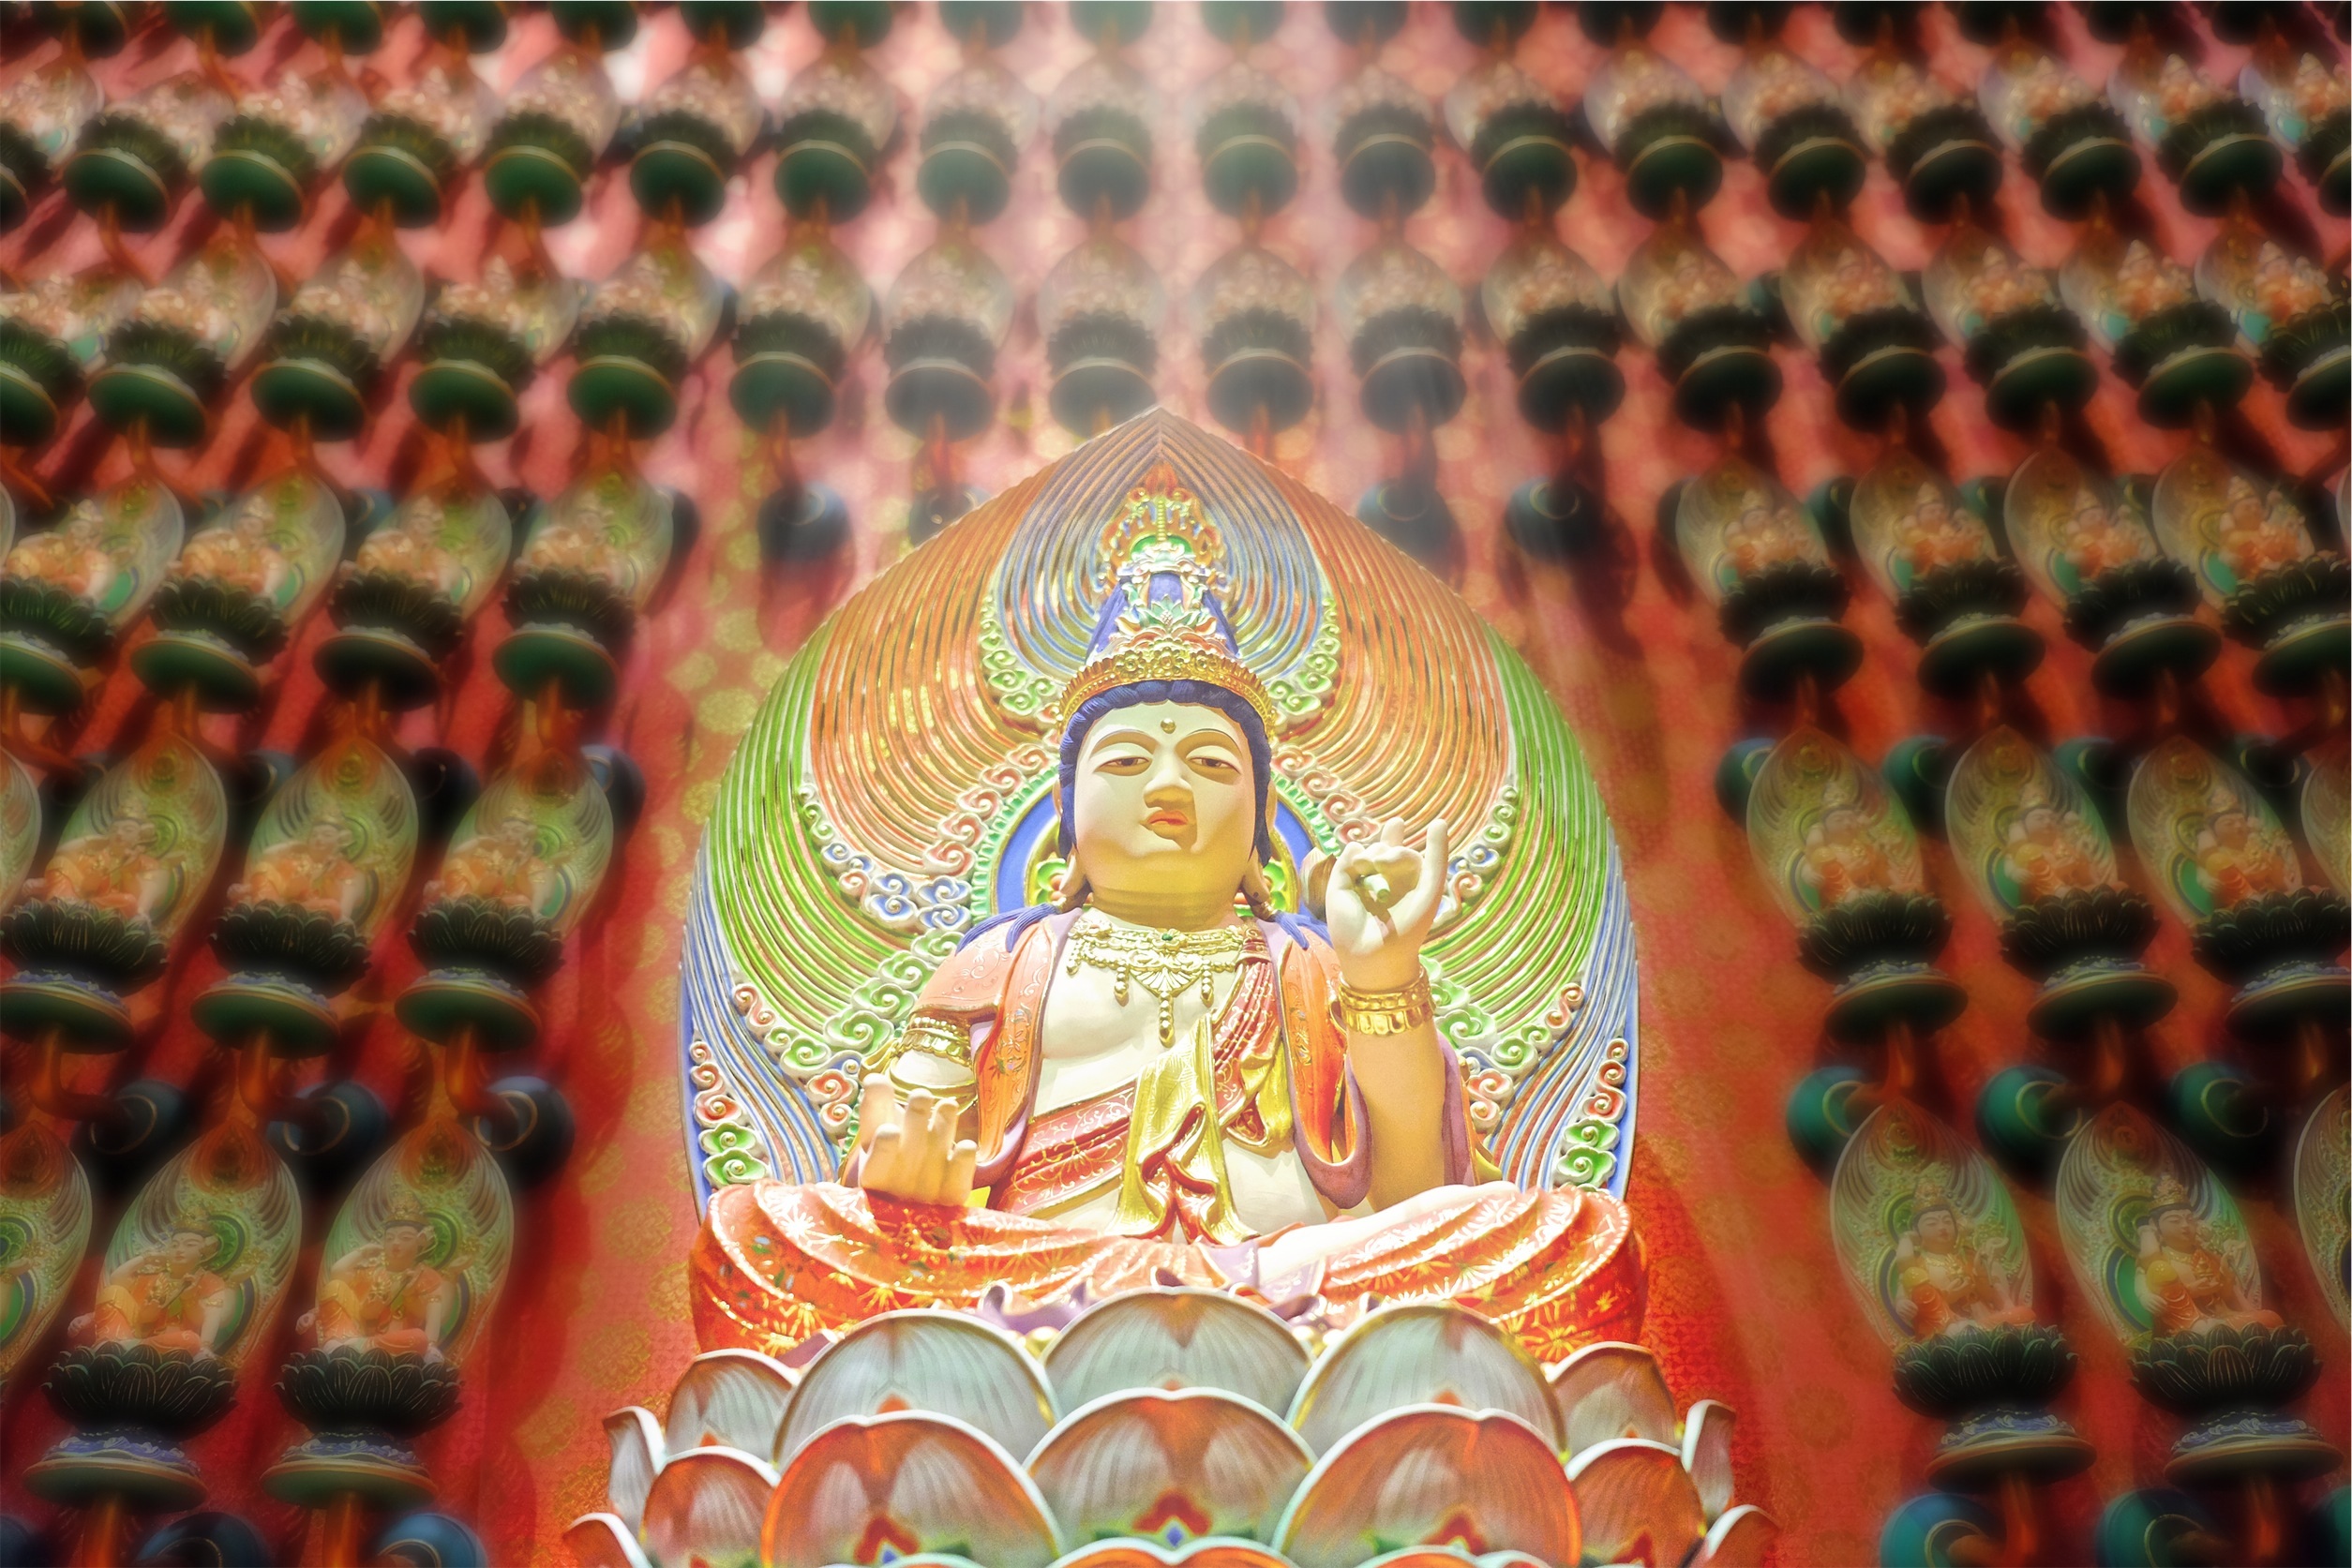
monument, statue, buddhist, buddhism, religion, place of worship, art, temple, buddha, culture, carving, tradition, wat, archaeological site, hindu temple, gautama buddha